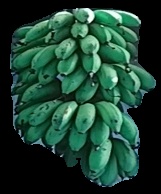
Variety: rasbale
Grade: grade2